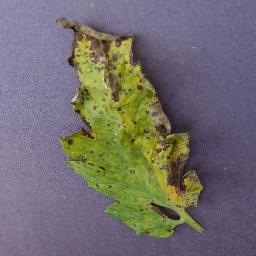
Label: Tomato___Septoria_leaf_spot